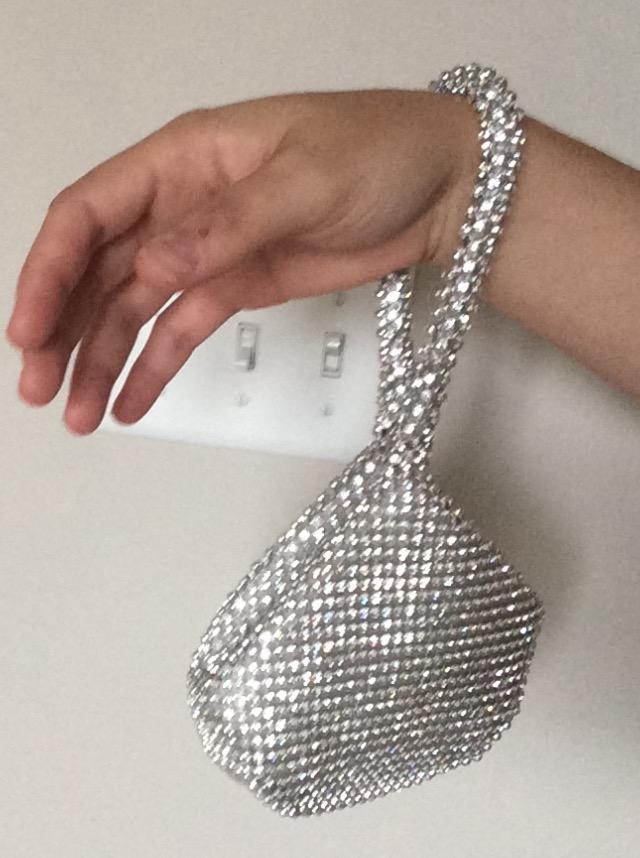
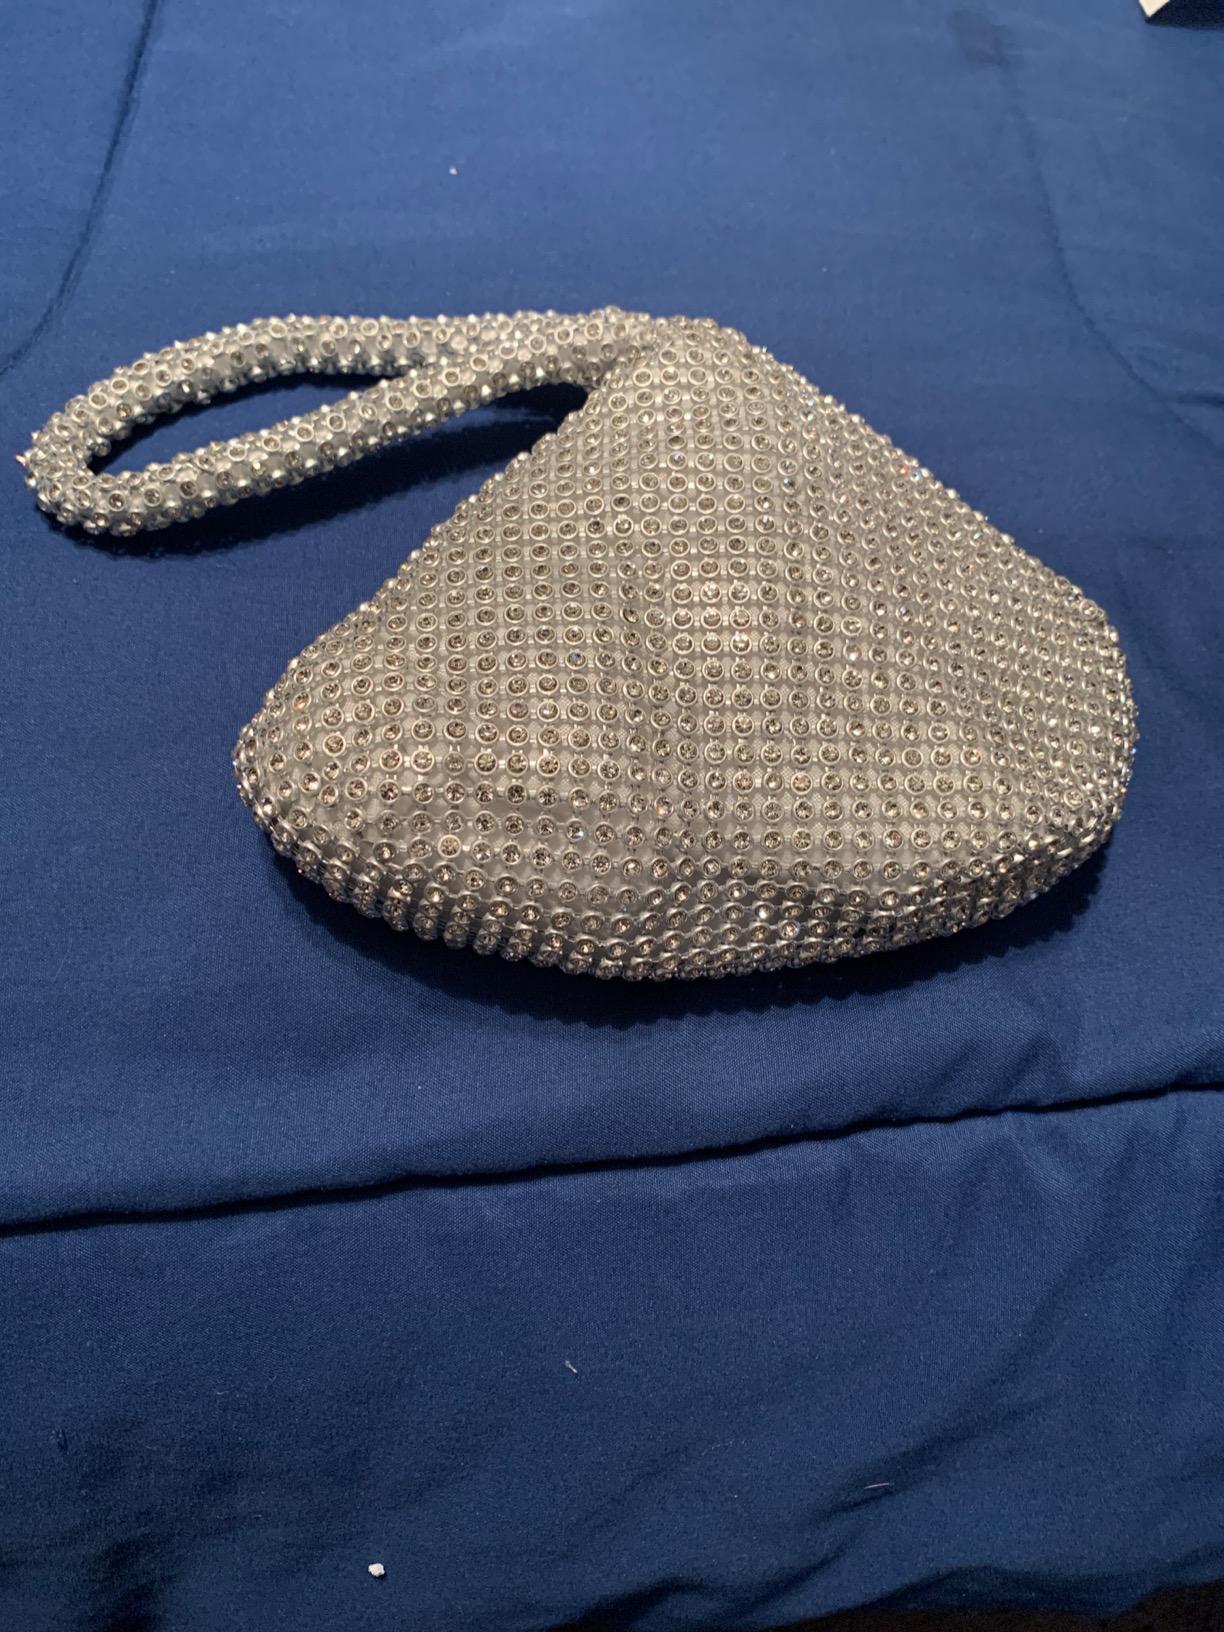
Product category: accessories_handbag
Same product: yes